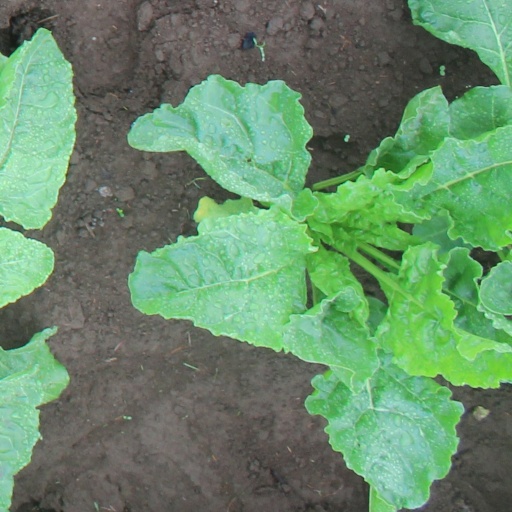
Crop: sugar beet